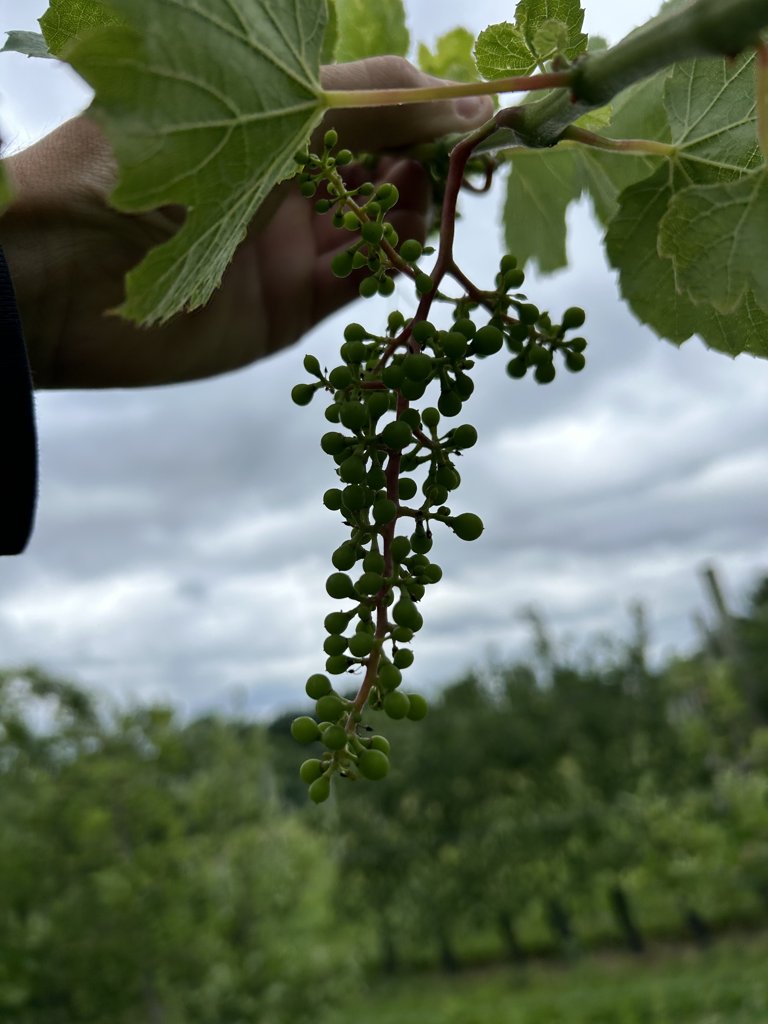
Berries visible: 133
Grape clusters: 1